Thomas Price (Carnhuanawc)

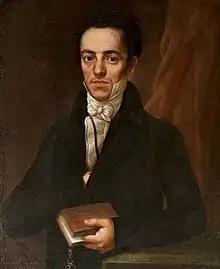
Portrait of Carnhuanawc by "Emmanuel Giaconia" (pseudonym; possibly William Jones or Hugh Hughes), University of Wales Trinity Saint David, Lampeter

The Reverend Thomas Price (2 October 1787 – 7 November 1848) (known by the bardic name of Carnhuanawc) was a historian and a major Welsh literary figure of the early 19th century. Price was also "an essayist, orator, naturalist, educationalist, linguist, antiquarian, artist and musician". He contributed to learned and popular journals and was a leading figure in the revival of the Eisteddfod.